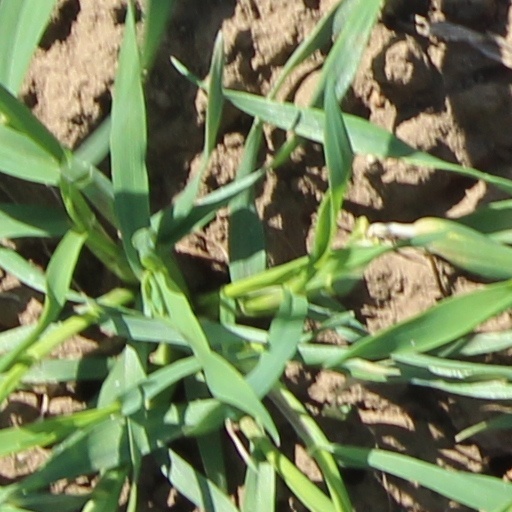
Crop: wheat